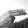
ASL letter: H